Stratton (company)

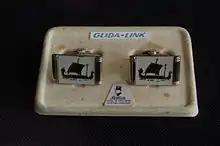
A pair of Stratton "Glide-link" cufflinks, in their original tray.

Stratton is a brand of powder compacts, lipstick holders and other devices and containers for cosmetics, made in Birmingham, England. The company also made costume jewellery.